Sultan Said Khan

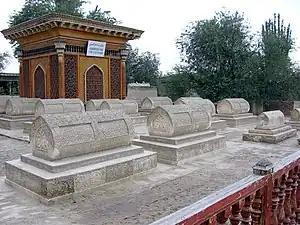
Royal Cemetery "Altyn" of Moghul Khans of Yarkand Khanate (1465–1705) in Yarkand with tombs of Sultan Said Khan (1514–1533), Abdurashid Khan (1533–1560), Abdul Karim Khan (1560–1591), Muhammad Khan (1591–1609), Shudja ad-Din Ahmad Khan (1609–1618), Sultan Abdal Latif (Afak Khan) (1618–1630) and other members of this dynasty

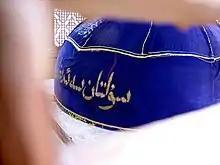
Tomb of Sultan Said Khan in Royal Cemetery "Altyn" (Golden) of Moghul Khans in Yarkand

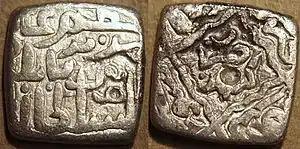
Silver "sasnu" issued in 1533 in Kashmir by Haidar Dughlat, in the name of Said Khan. The obverse legend reads "al-sultan al-a'zam mir sa'id khan".

Before his death during almost 20 years of ruling he united all the settled country south of Tangri Tagh, from Kashgar to Kumul, into one centralized state- Yarkand Khanate with a population of the same origin and language. Also such mountainous regions as Kashmir and Bolor became dependencies of Yarkand Khanate, paid tributes and struck silver and golder coins under name "Abul Fath Sultan Said Khan Ghazi". The contemporary writer dughlat amir Mirza Muhammad Haidar stated that it was a time when the Power of Tyranny (the rule of Mirza Abu Bakr) had been changed to the Power of Law and Order during the rule of Sultan Said Khan. Theft of property was considered a high crime and was subject to severe punishment, including execution. Peasants were encouraged to leave their tools in the fields after work, and household owners to keep the doors of their houses unlocked. Foreign traders, upon arrival to any town, could leave their luggage dumped directly on the road and, after taking a rest for several days and returning, they could find their goods in the same place – safe and untouched.